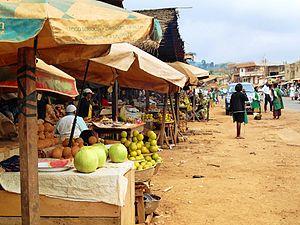
Makénéné est une commune du Cameroun située dans le département de Mbam-et-Inoubou et la région du Centre, sur l'axe routier Yaoundé-Bafoussam.